Planula

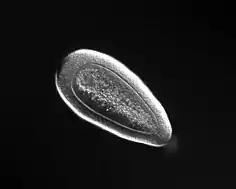
Planula stage of "Clytia hemisphaerica"

The planula forms either from the fertilized egg of a medusa, as is the case in scyphozoans and some hydrozoans, or from a polyp, as in the case of anthozoans.